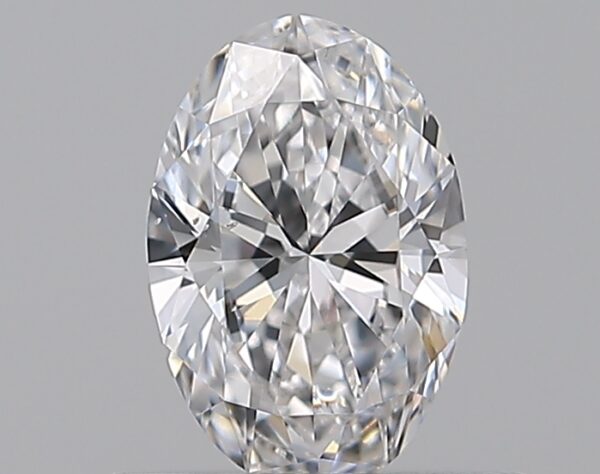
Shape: oval
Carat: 0.5
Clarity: VS2
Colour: D
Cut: EX
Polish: EX
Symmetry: VG
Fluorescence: N
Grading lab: GIA
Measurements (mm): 6.6 x 4.4 x 2.65